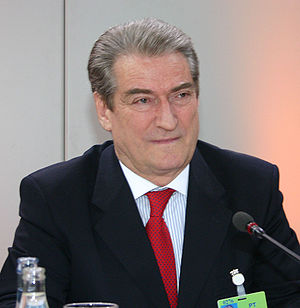
Sali Berisha
Sali Berisha i 2006
Sali Ram Berisha er en albansk politiker, der var Albaniens præsident fra 1992 til 1997 og Albaniens premierminister fra 2005 til 2013.